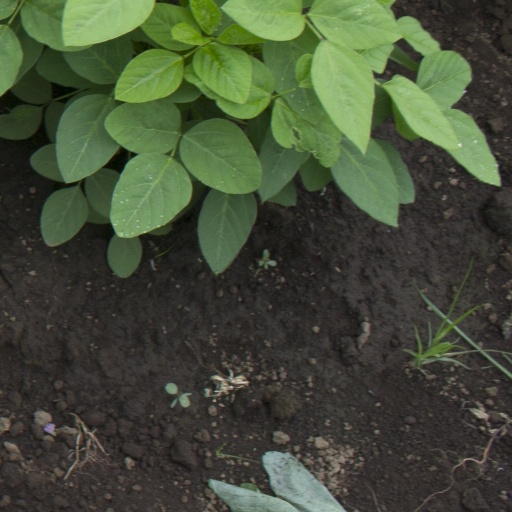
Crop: soybean